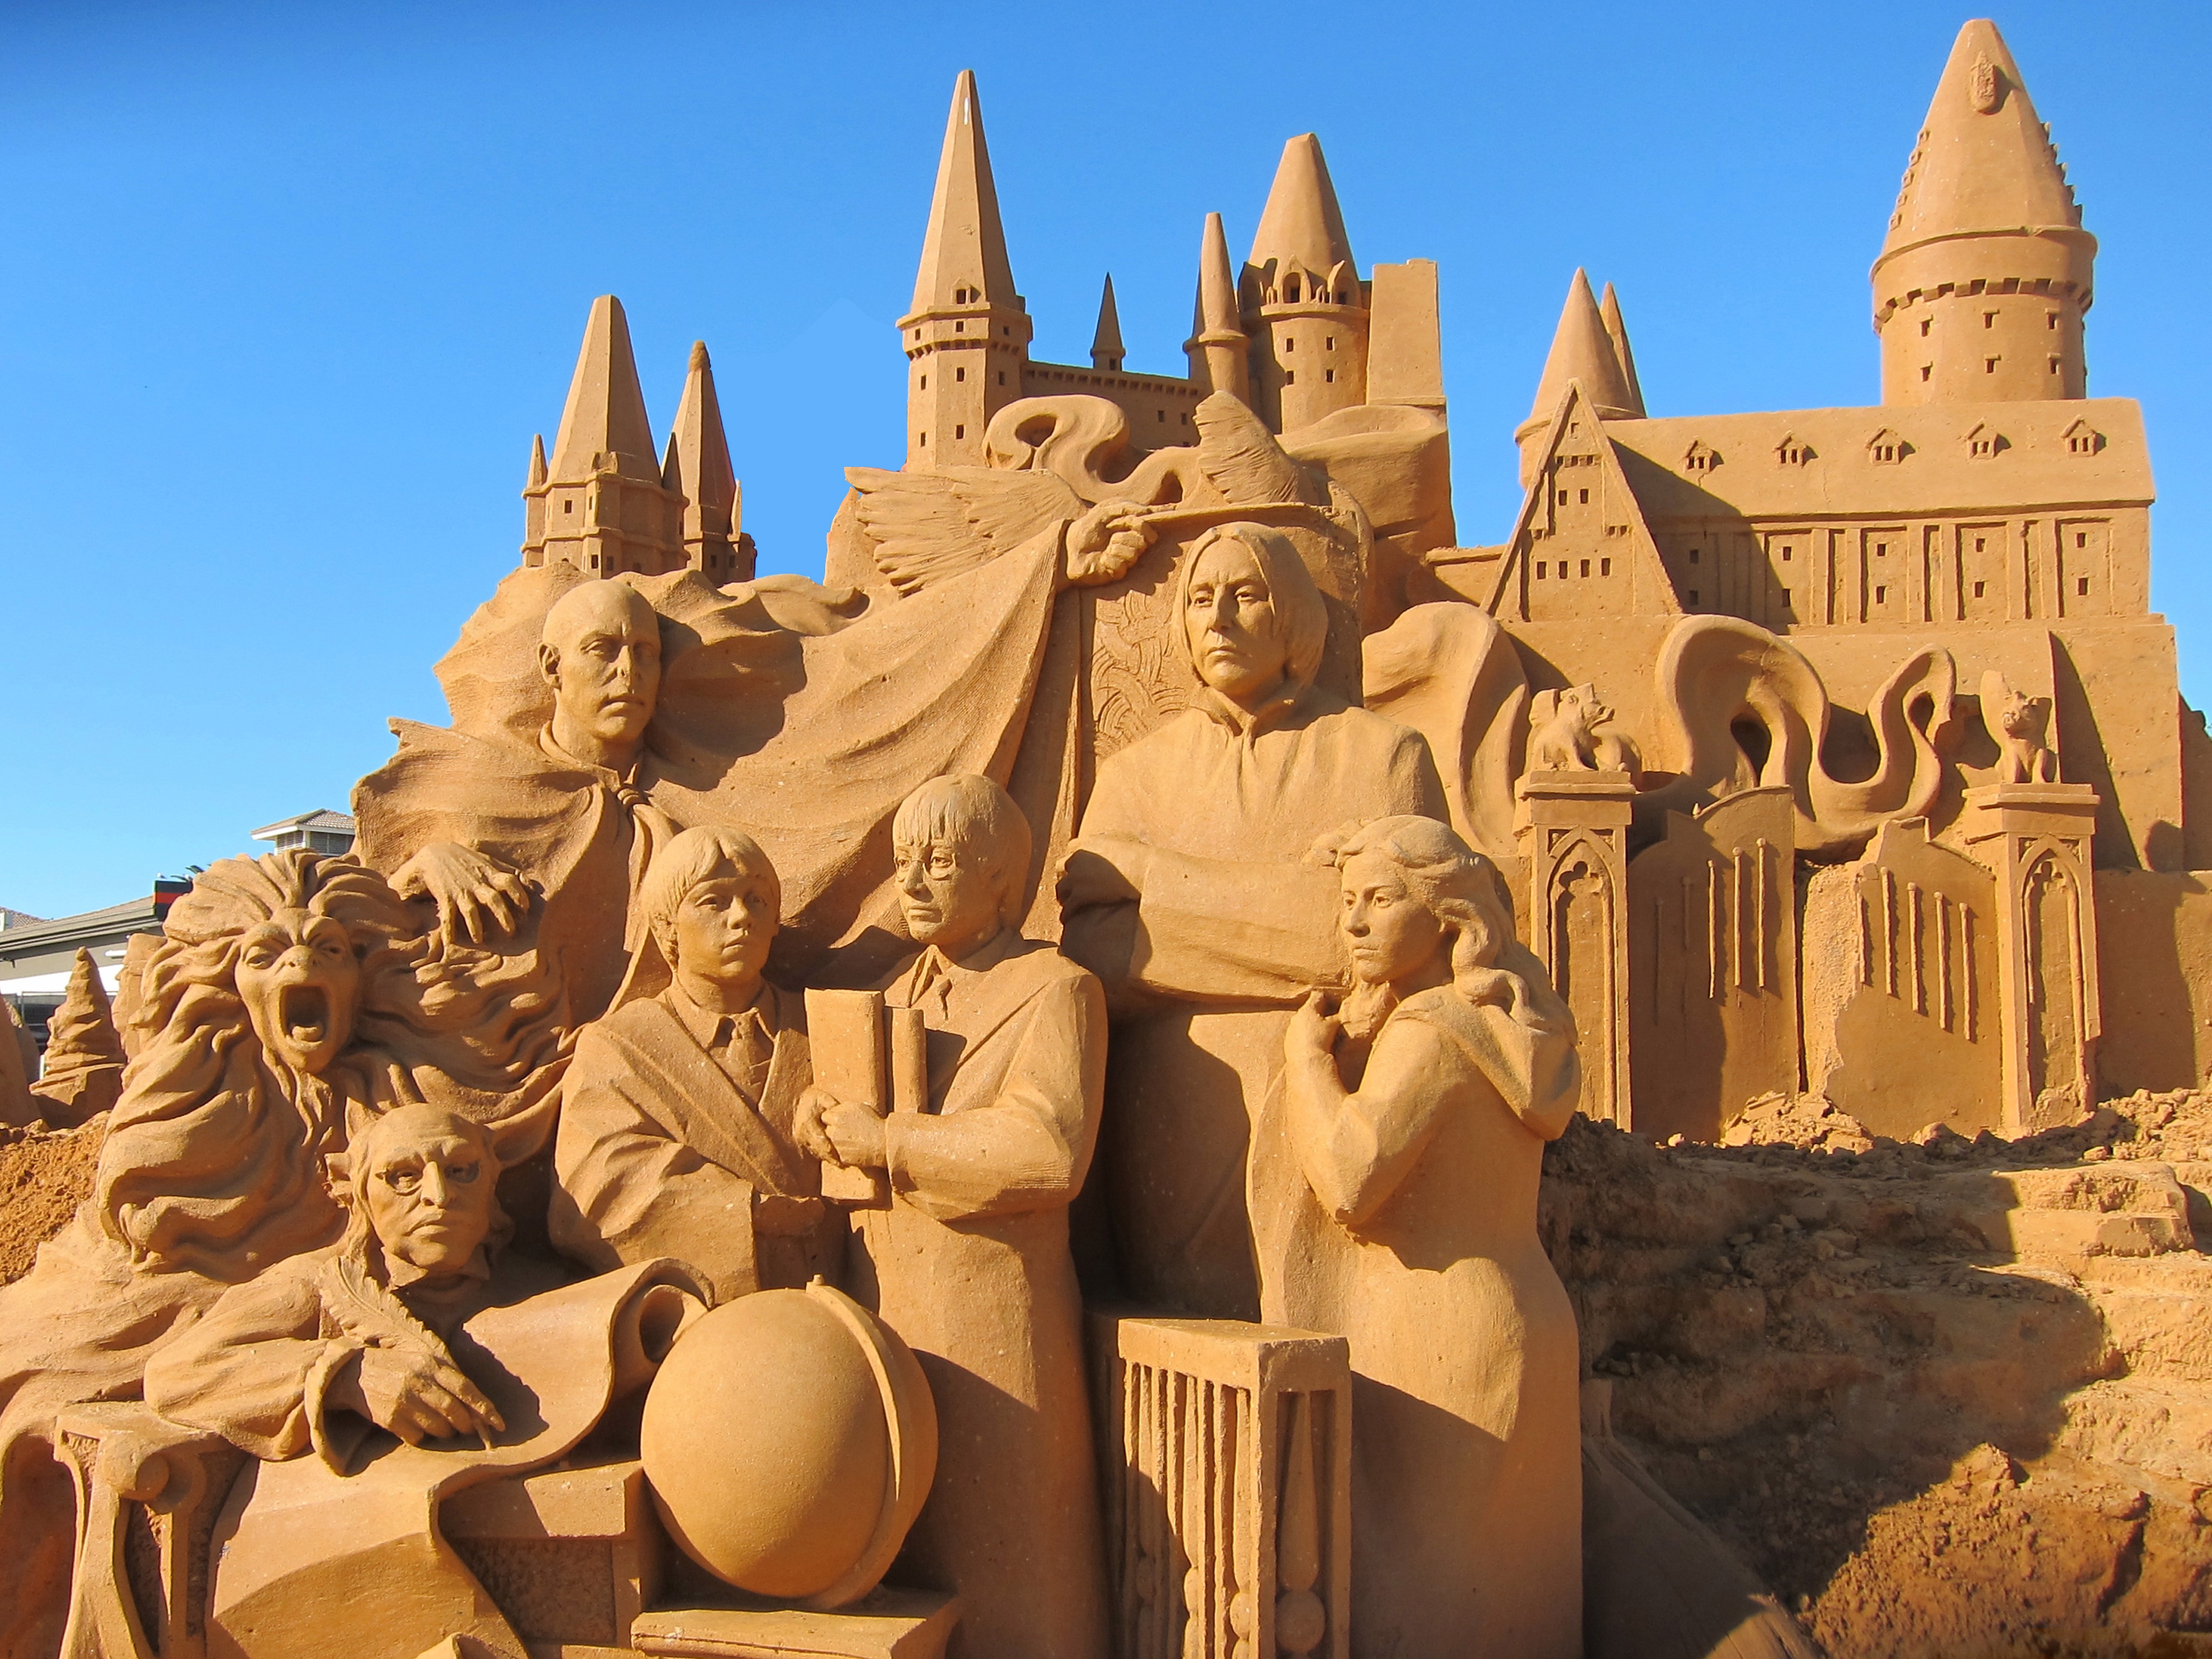
sand, monument, statue, landmark, place of worship, harry potter, sculpture, art, temple, hogwarts, sand sculpting, historic site, ancient history, egyptian temple